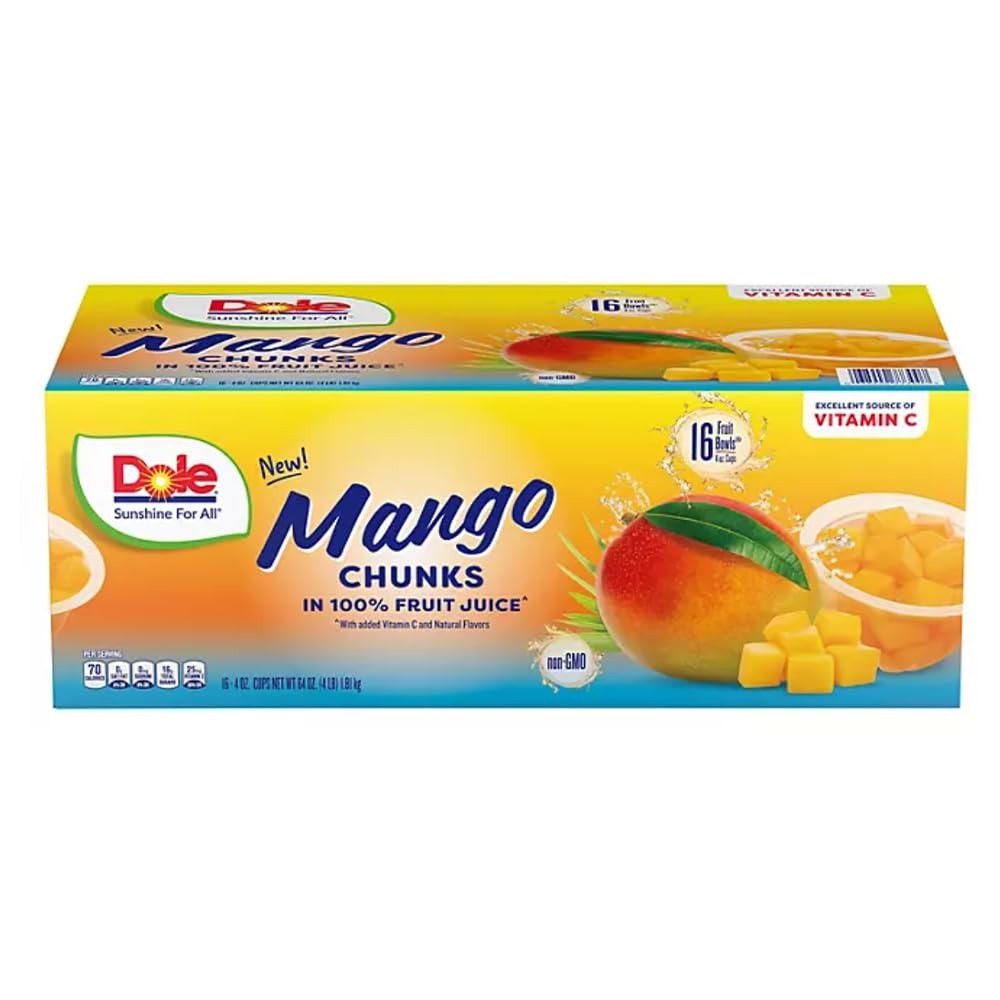
Item Name: Dole Mango Chunks Fruit Cups in 100% Juice, 4 Ounce Cups (16-Count)
Value: 1.0
Unit: Count

Price: 16.89